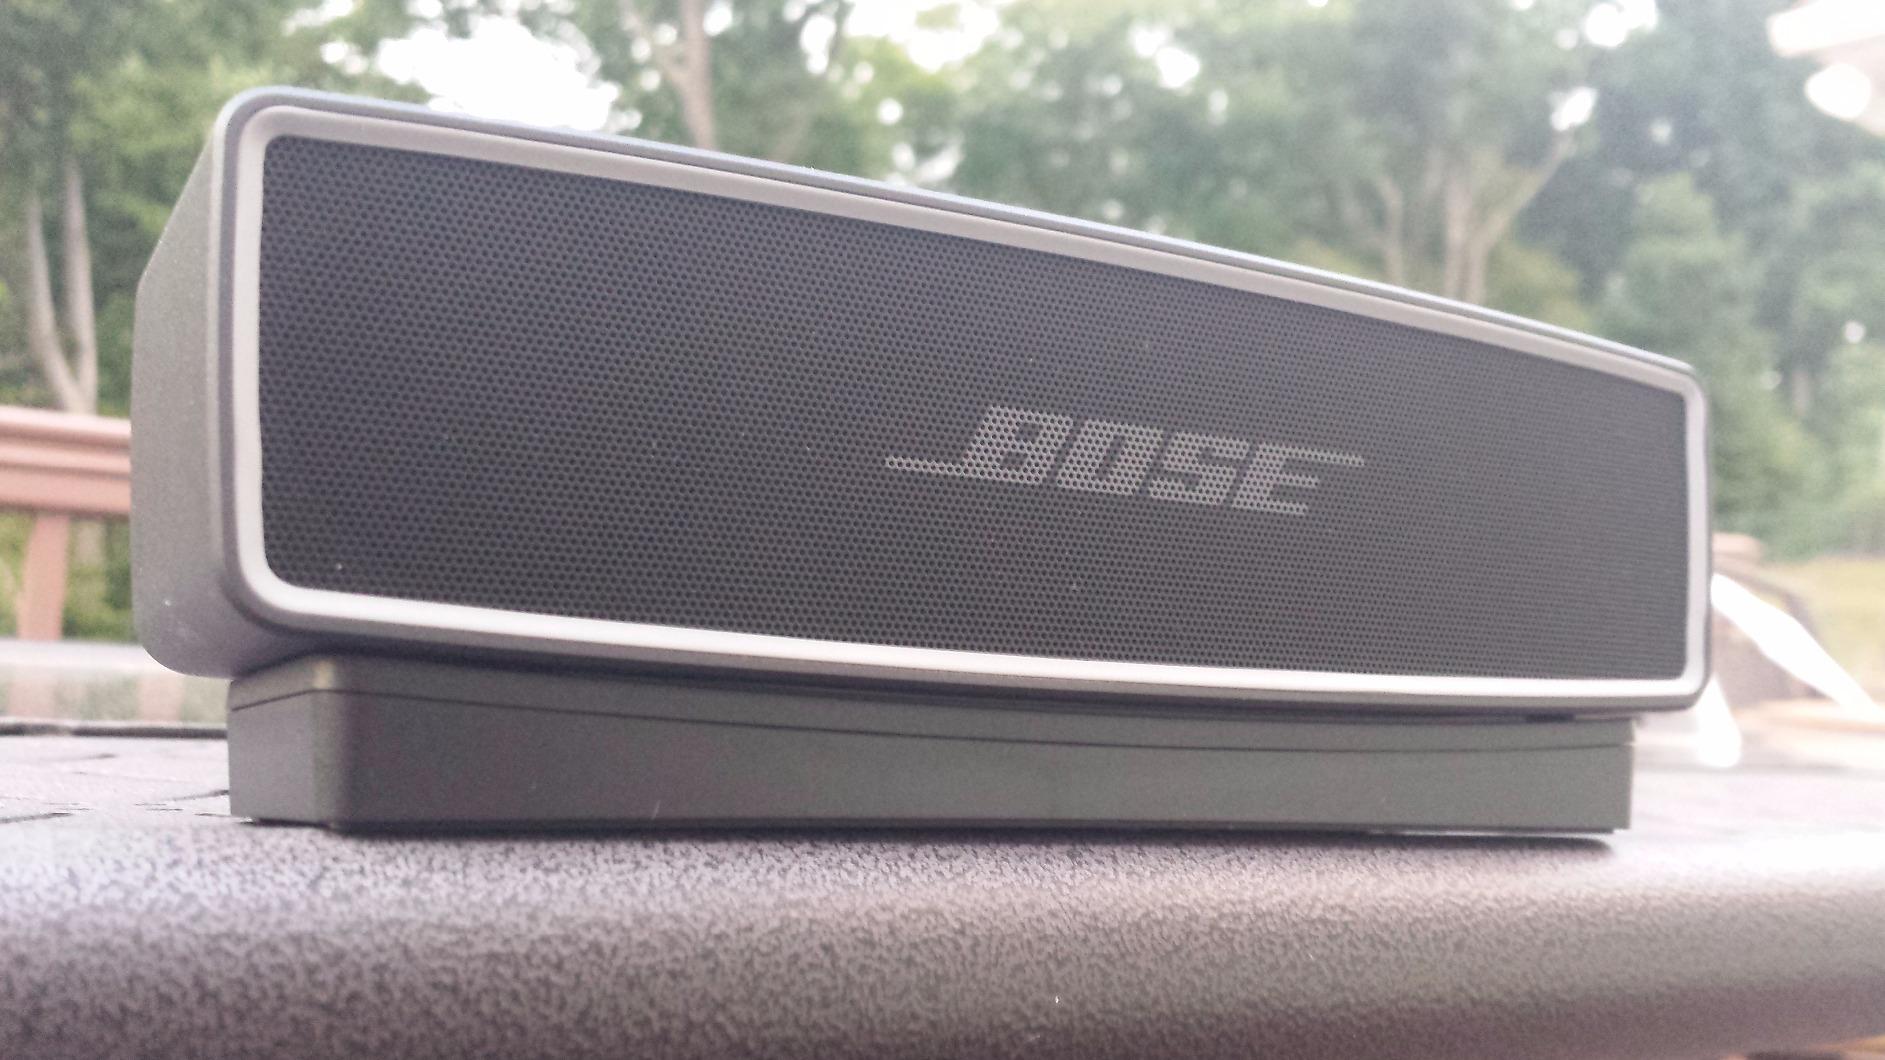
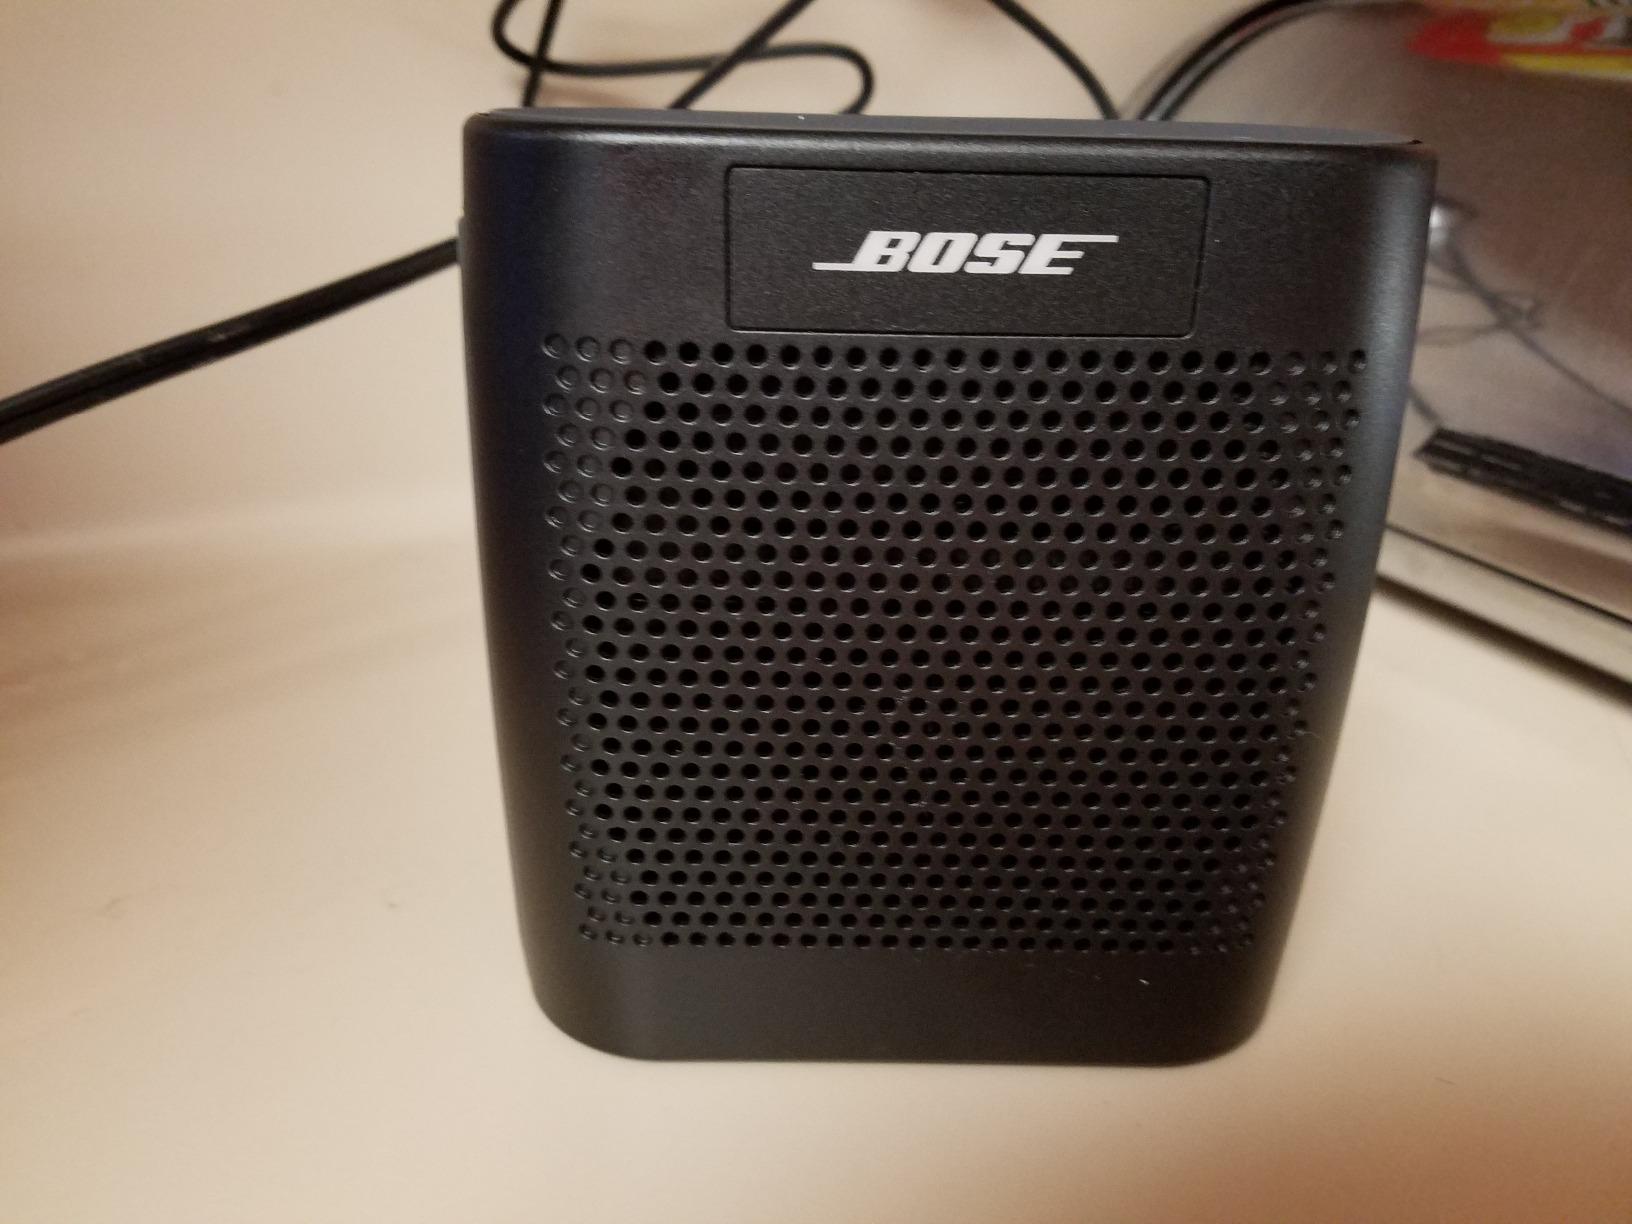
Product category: speaker
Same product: no